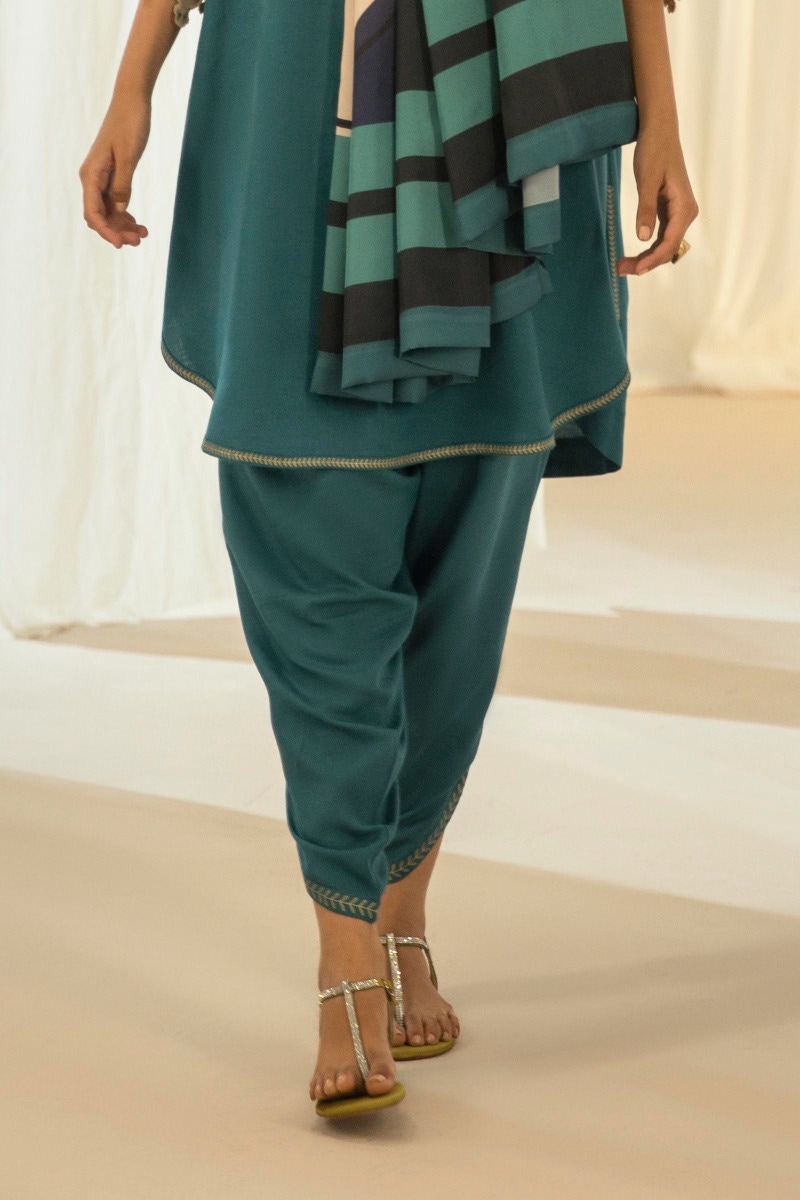
teal multi kurta pants